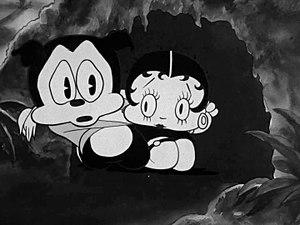
Betty Boop est l'héroïne d'une série de dessins animés américains créée par les Fleischer Studios entre 1930 et 1931.